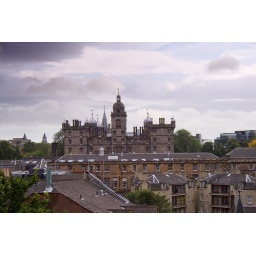
A house built by an eccentric. Every window treatment is different, because he had something about windows